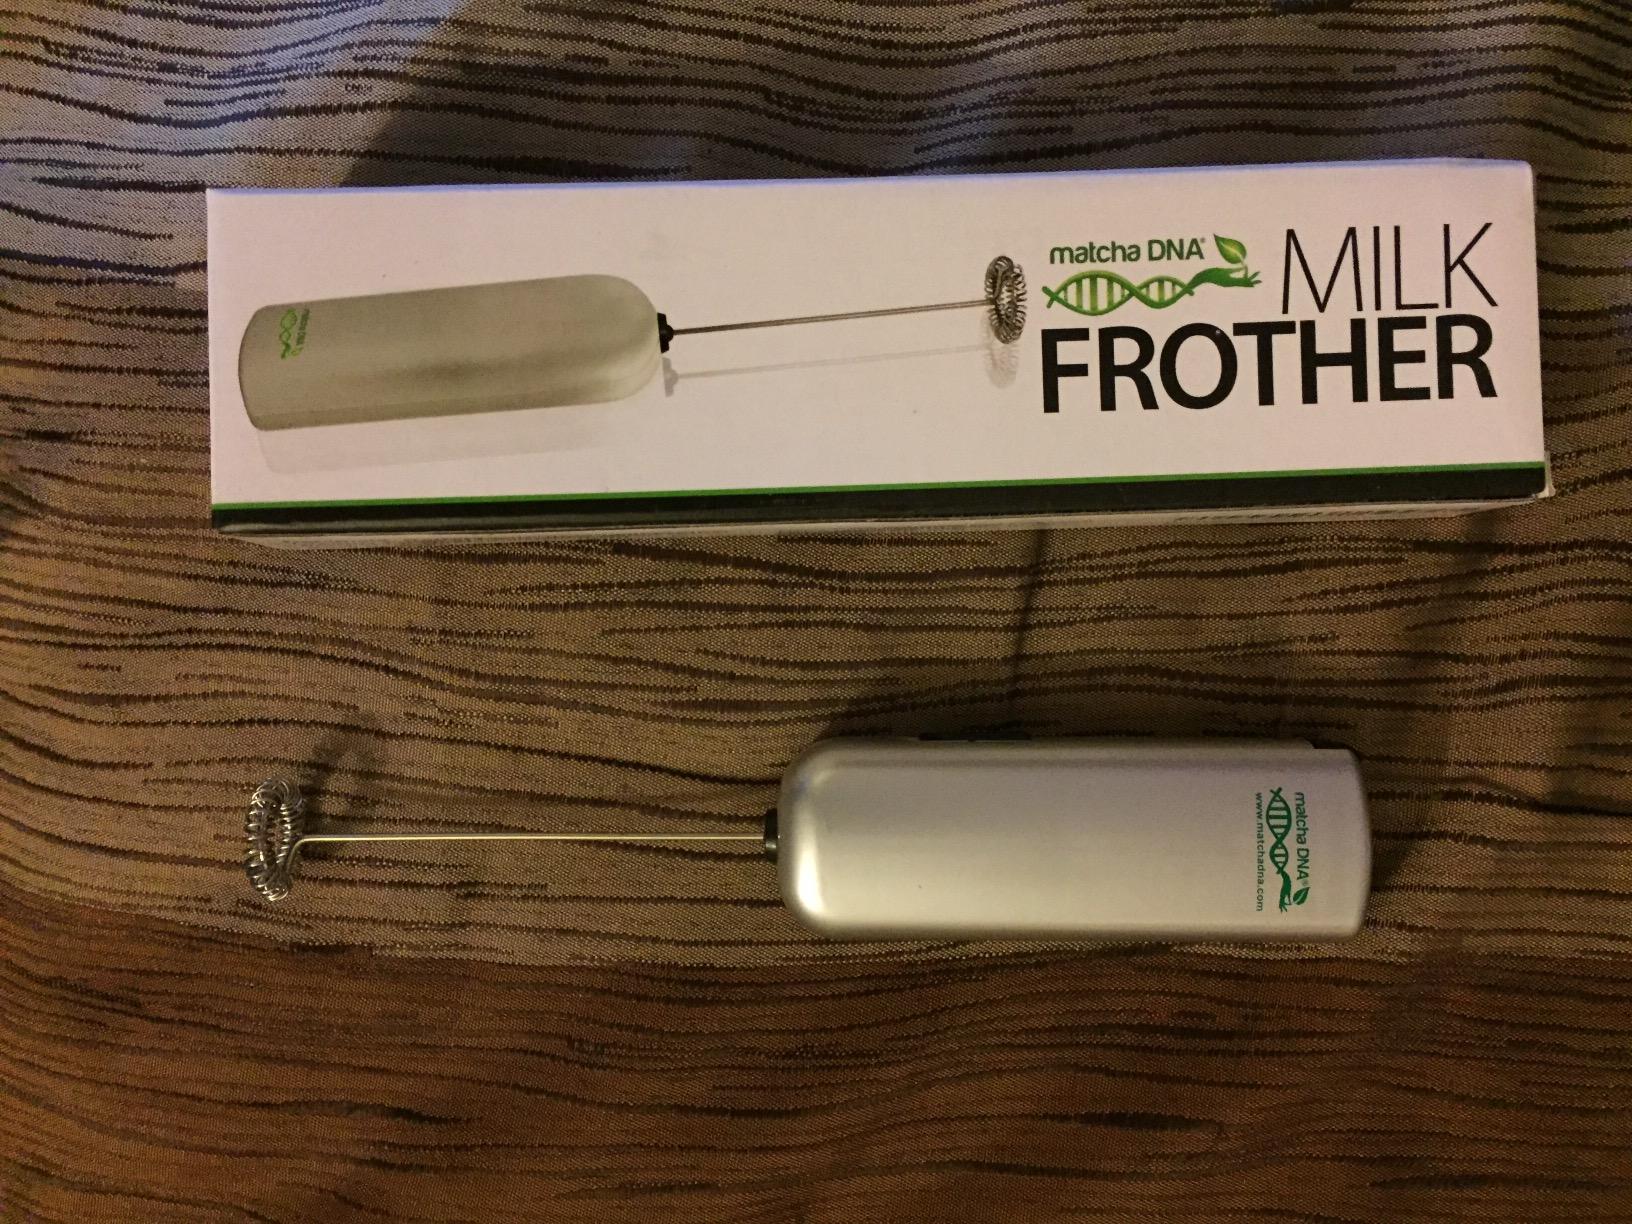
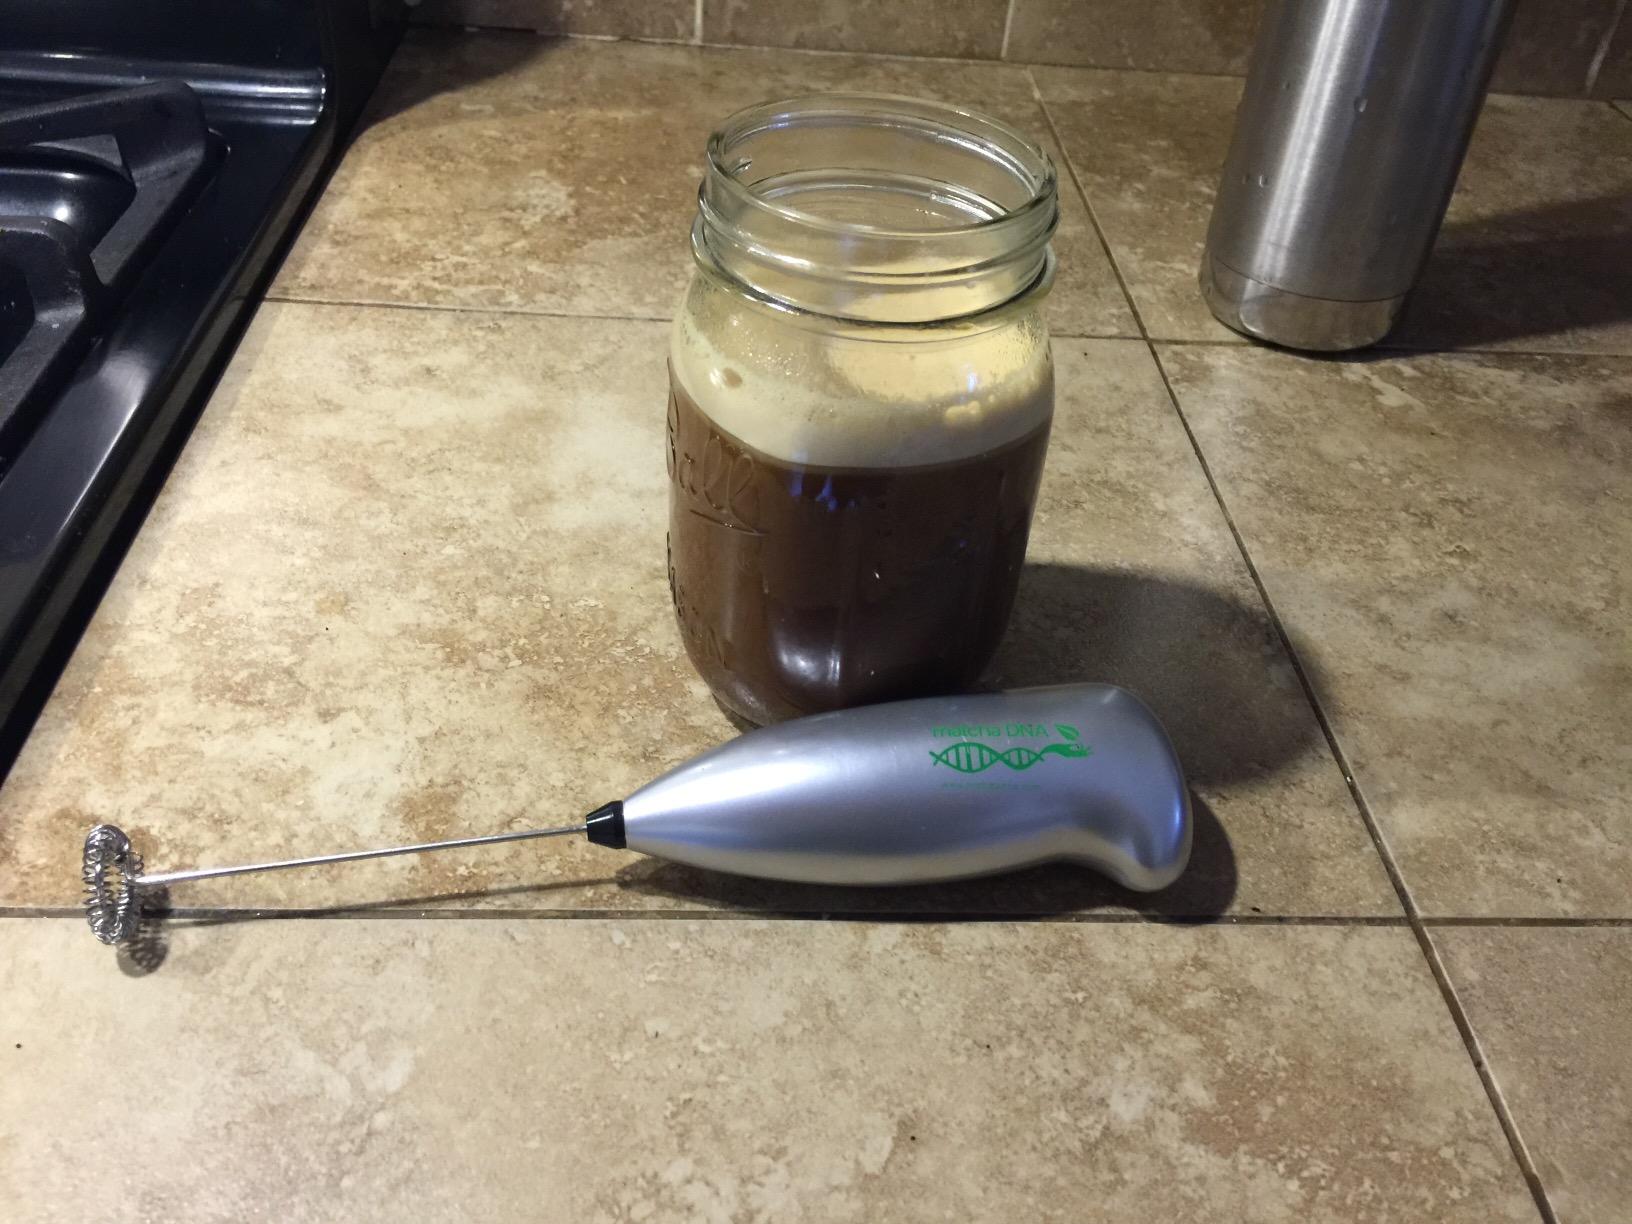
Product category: items_mixer
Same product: no